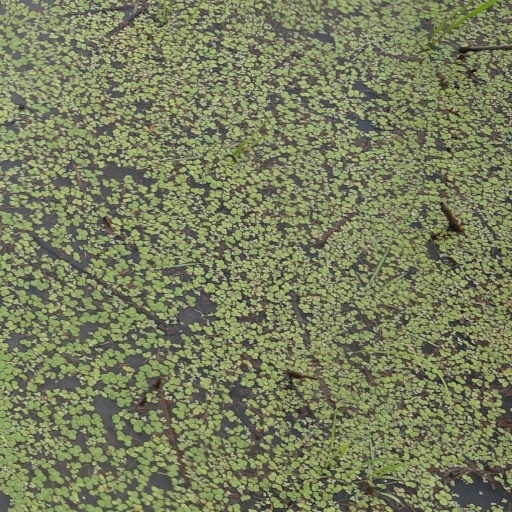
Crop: rice